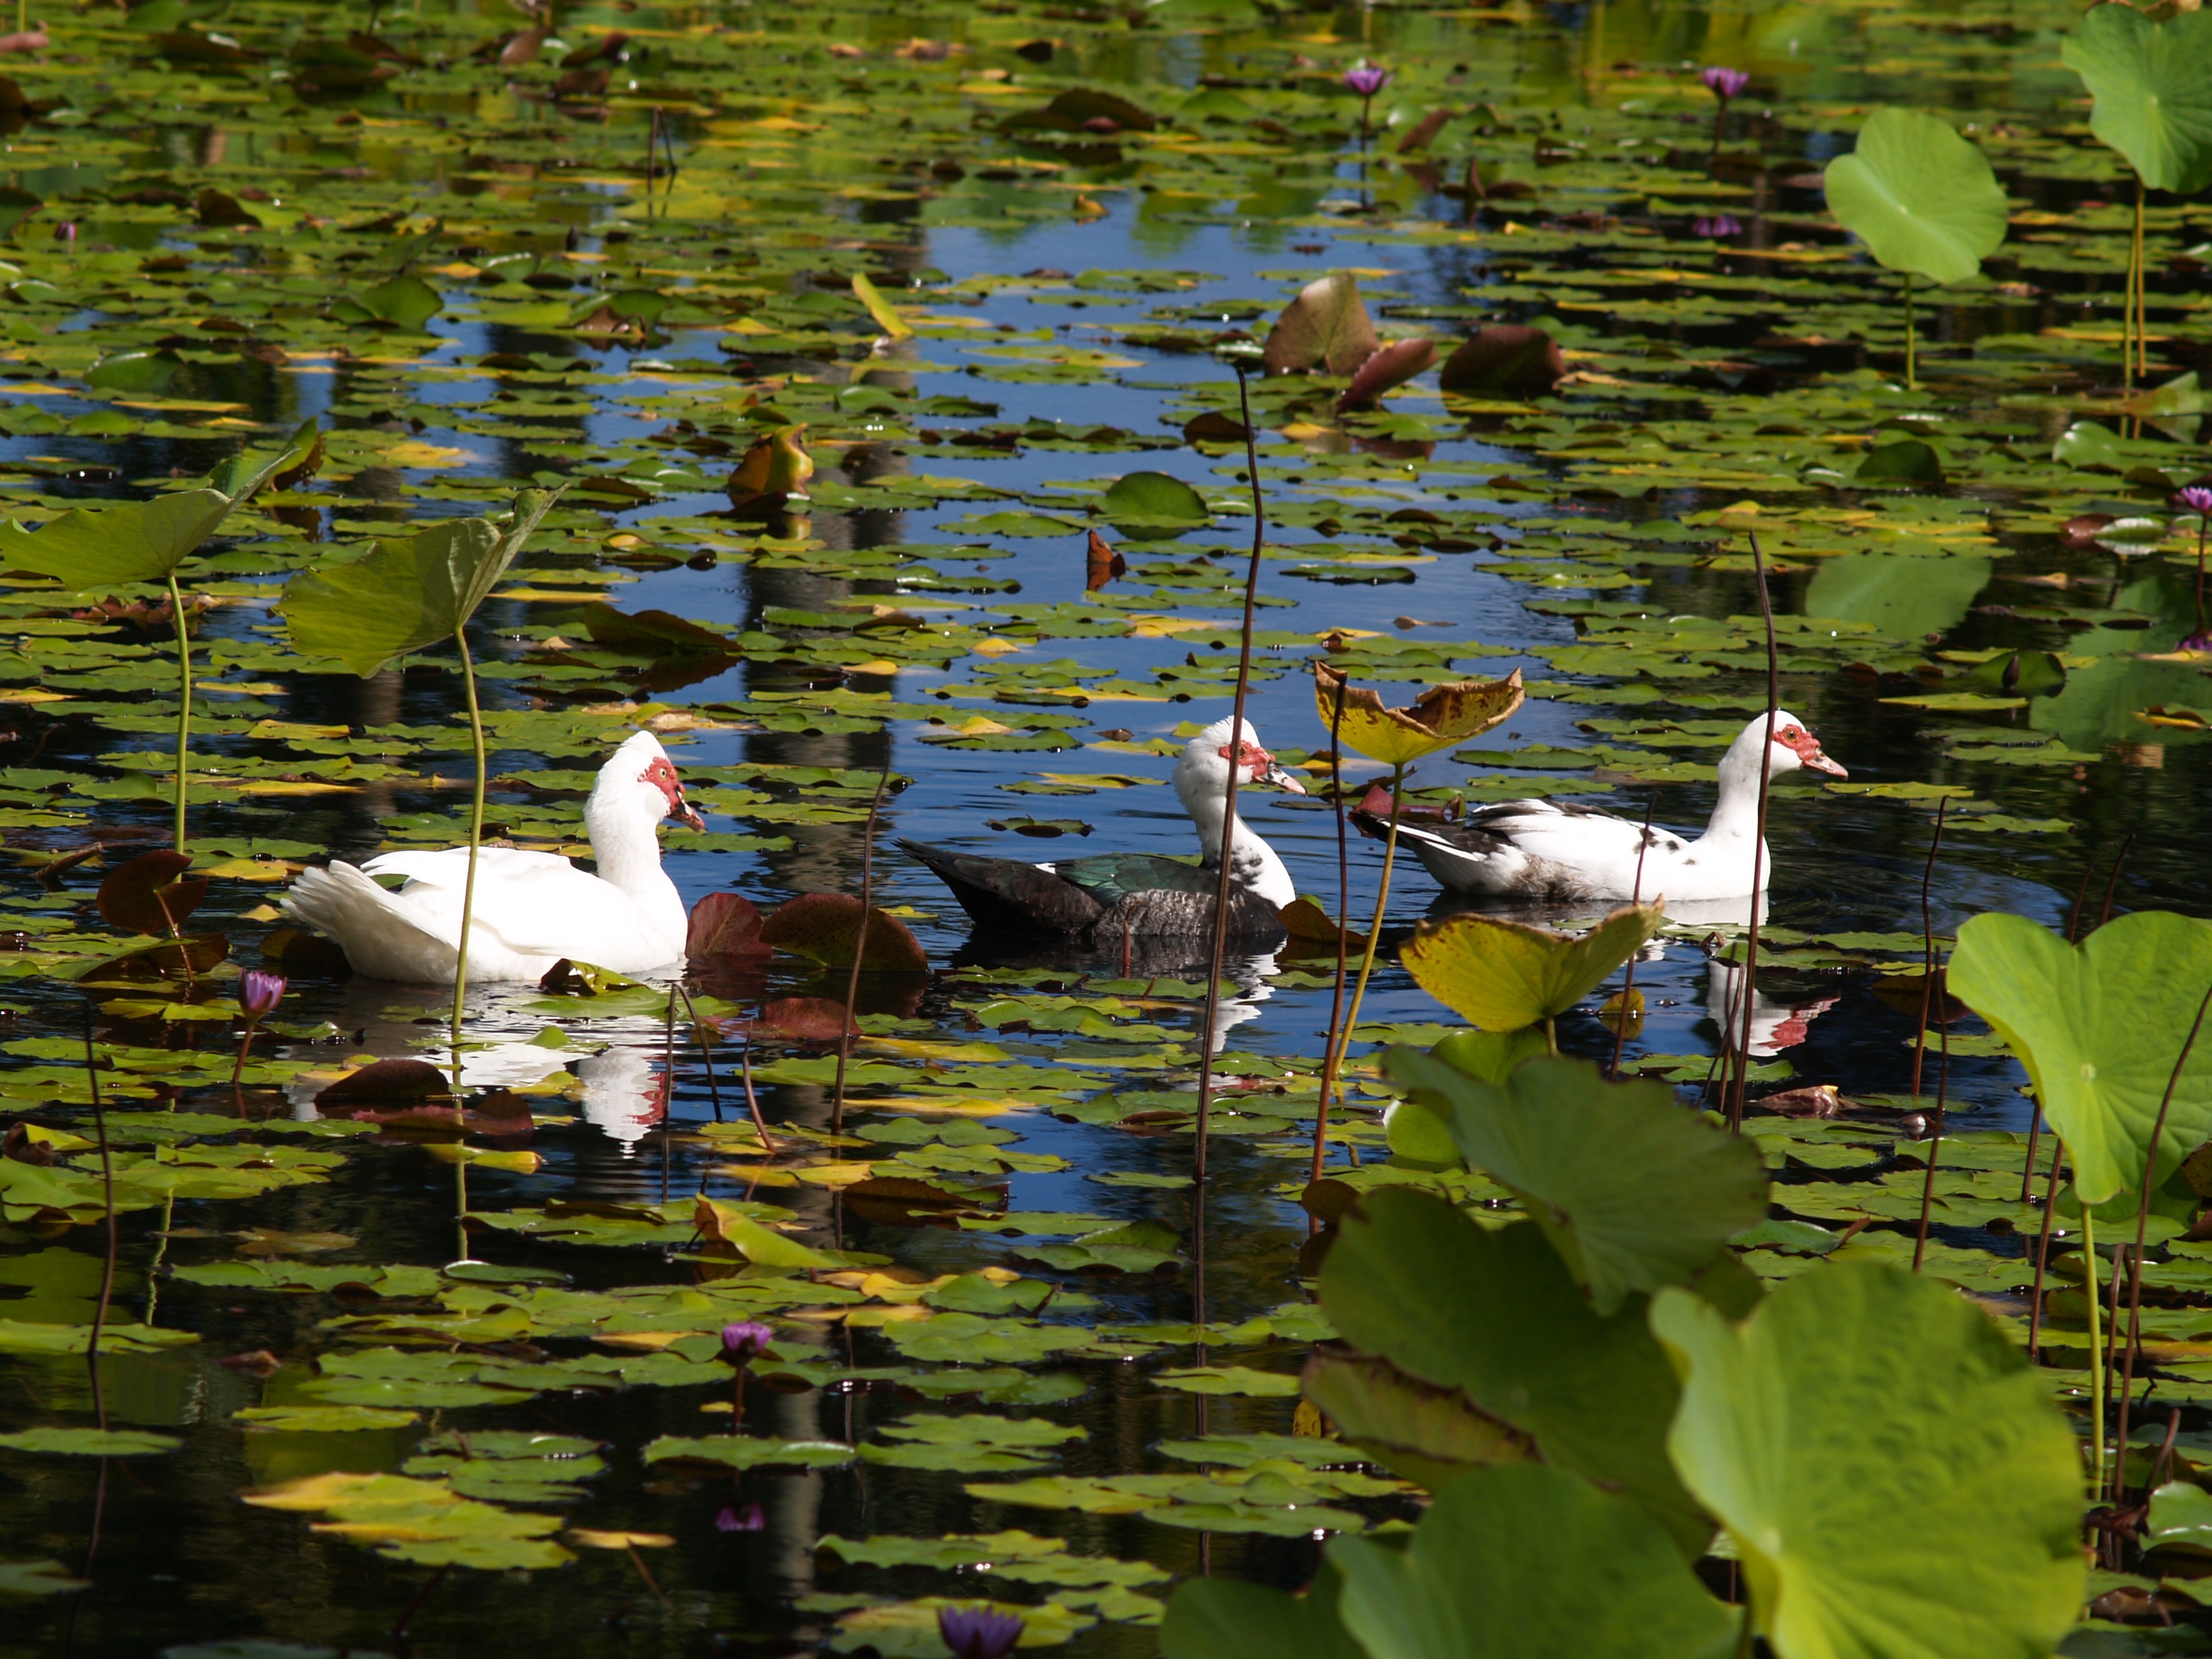
water, nature, swamp, bird, leaf, flower, pen, pond, wildlife, reflection, jungle, autumn, botany, garden, fauna, duck, wetland, lotus, woodland, habitat, water bird, ecosystem, barbarism, fish pond